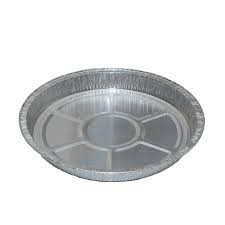
Waste category: metal